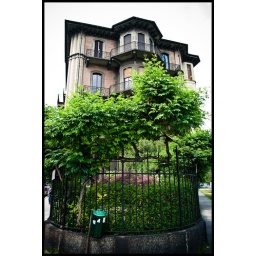
A castle in the green